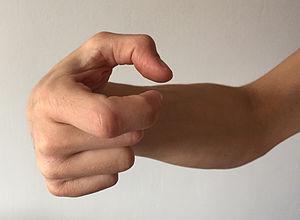
Style du Singe ou de l'Homme Ivre en Kung Fu
L'art martial du singe imite du singe: adresse, agilité, ruse, souplesse.
Zui quan est un des styles de kung-fu dont les gestes ont été inspirés par une personne ivre.